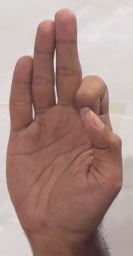
ASL sign: F